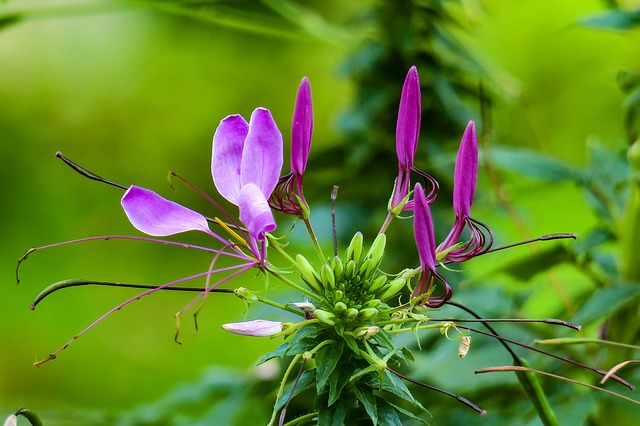
Label: butterfly